Potez 662

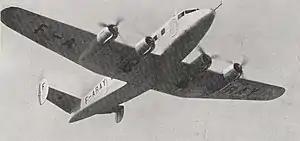
The Potez 662 in flight, 1938

The Potez 662 was a higher powered and faster development of the Potez 661. Like its predecessor, it was a low wing, four engine monoplane carrying 12 passengers. Only one was built, serving with the French Air Ministry.